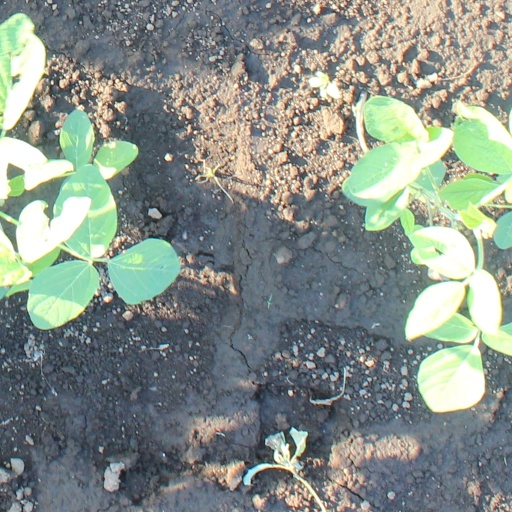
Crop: soybean